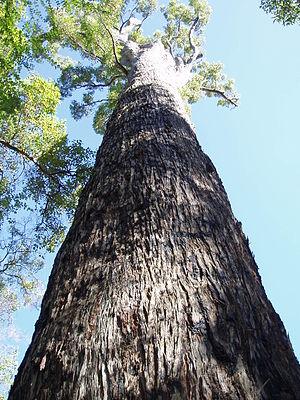
Eucalyptus marginata, le jarrah, arbre de la famille des Myrtaceae, est une espèce d'Eucalyptus parmi les plus communes dans le sud-ouest de l'Australie. L'adjectif spécifique, marginata, fait référence à la nervure légèrement colorée qui suit le bord des feuilles. À cause de la ressemblance du bois de jarrah avec celui de l'acajou du Honduras, le jarrah fut autrefois désigné en Australie sous le nom de Swan River mahogany, d'après le nom du cours d'eau qui arrose Perth. On le désigne de nos jours presque exclusivement par son nom aborigène.